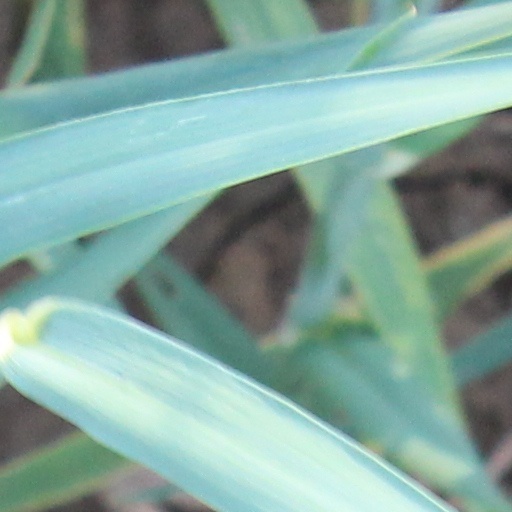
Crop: wheat